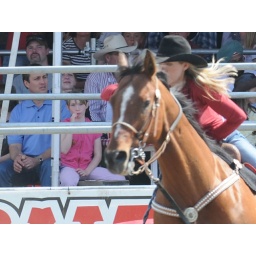
Mark Madryga from Global BC is seen in the blue shirt taking in the Cloverdale Rodeo.